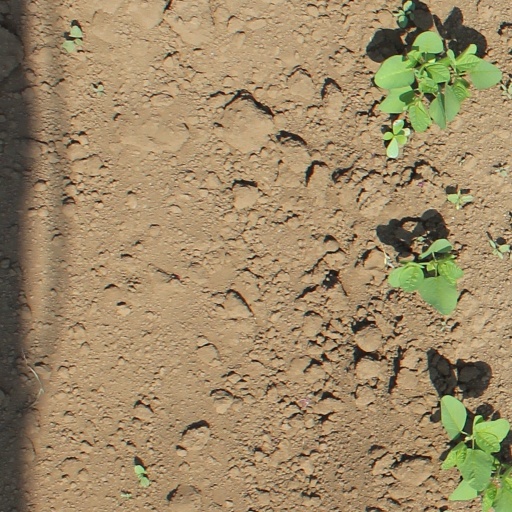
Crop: soybean